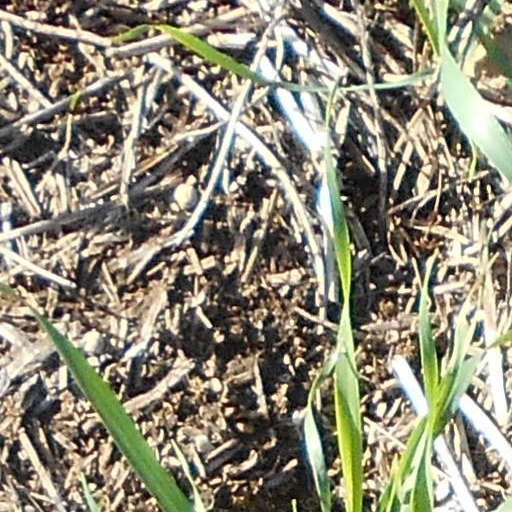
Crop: wheat